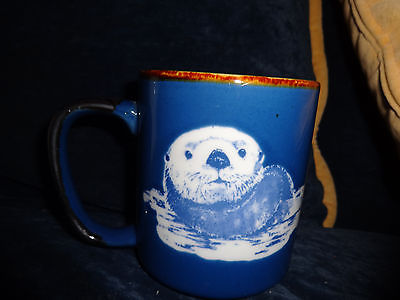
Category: mug